2007 NBA draft

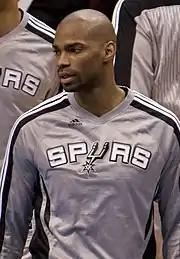
Gary Neal, not selected in the draft, signed with the San Antonio Spurs in 2010

The CBA defines "international players" as players who permanently resided outside the U.S. for three years before the draft, did not complete high school in the U.S., and have never enrolled at a U.S. college or university.